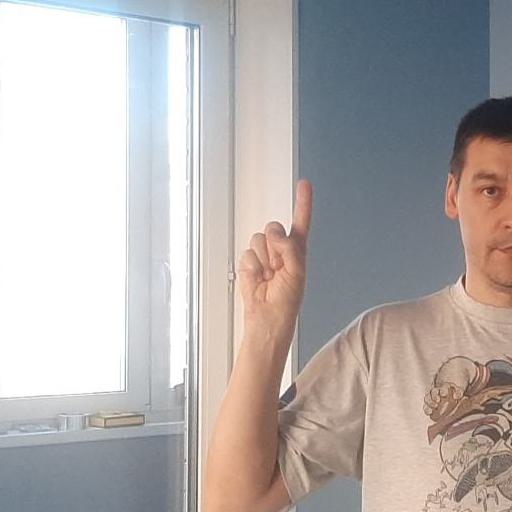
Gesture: one